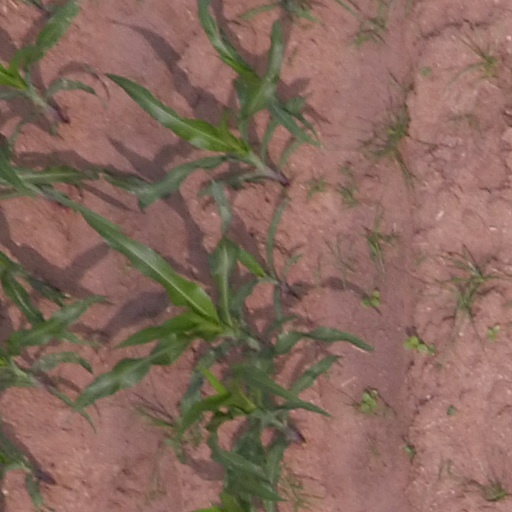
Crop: maize; corn